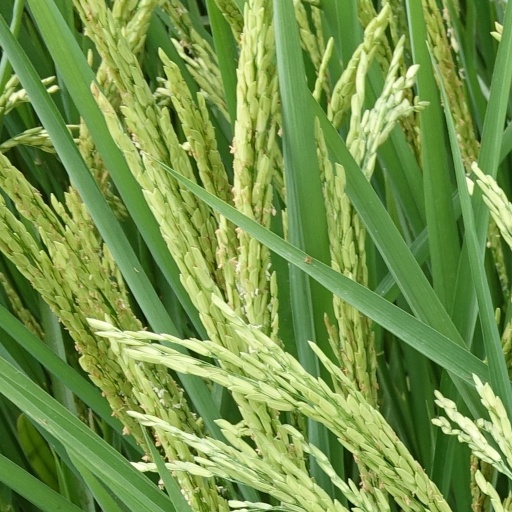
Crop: rice